Pazyryk culture

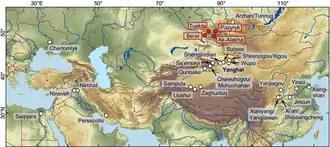
The Pazyryk cultural area, including burials sites of Pazyryk, Berel, Tuetka and Ak-Alakha.

Other kurgan cemeteries associated with the culture include those of Bashadar, Tuekta, Ulandryk, Polosmak, or Berel. There are so far no known sites of settlements associated with the burials, suggesting a purely nomadic lifestyle.